English Defence League

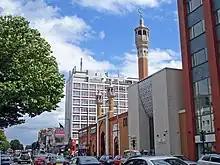
The EDL's first protest took place outside of the East London Mosque in Whitechapel in June 2009.

The town of Luton in Bedfordshire—which had a Muslim population of around 18%—had a history of radical Islamist recruitment. On 10 March 2009, the small, extreme British Salafi Islamist group Ahlus Sunnah wal Jamaah demonstrated in the town to protest against the Royal Anglian Regiment's homecoming parade following the latter's posting in Afghanistan. The demonstration—which was disowned by representatives of Luton's main Islamic communities—was a deliberately provocative stunt, one which soon attracted media attention and anger that the authorities were permitting it to go ahead.